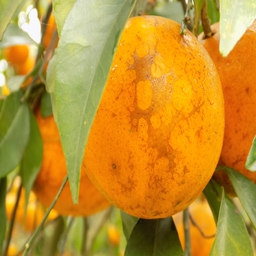
Plant part: fruit
Disease: canker